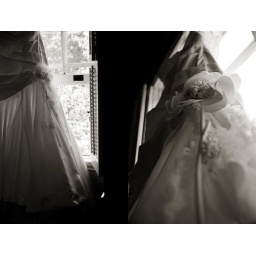
the wedding dress was hung by the window with care...